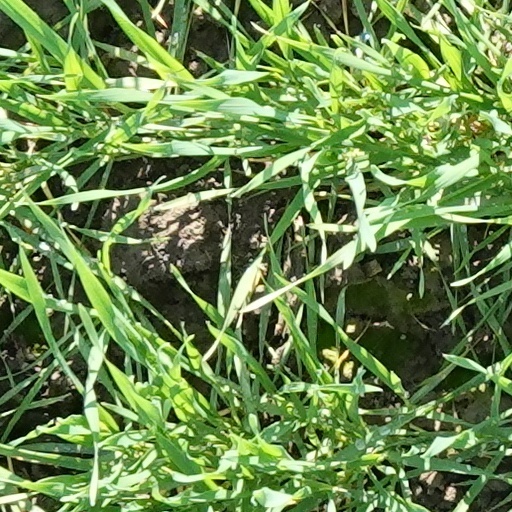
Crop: wheat